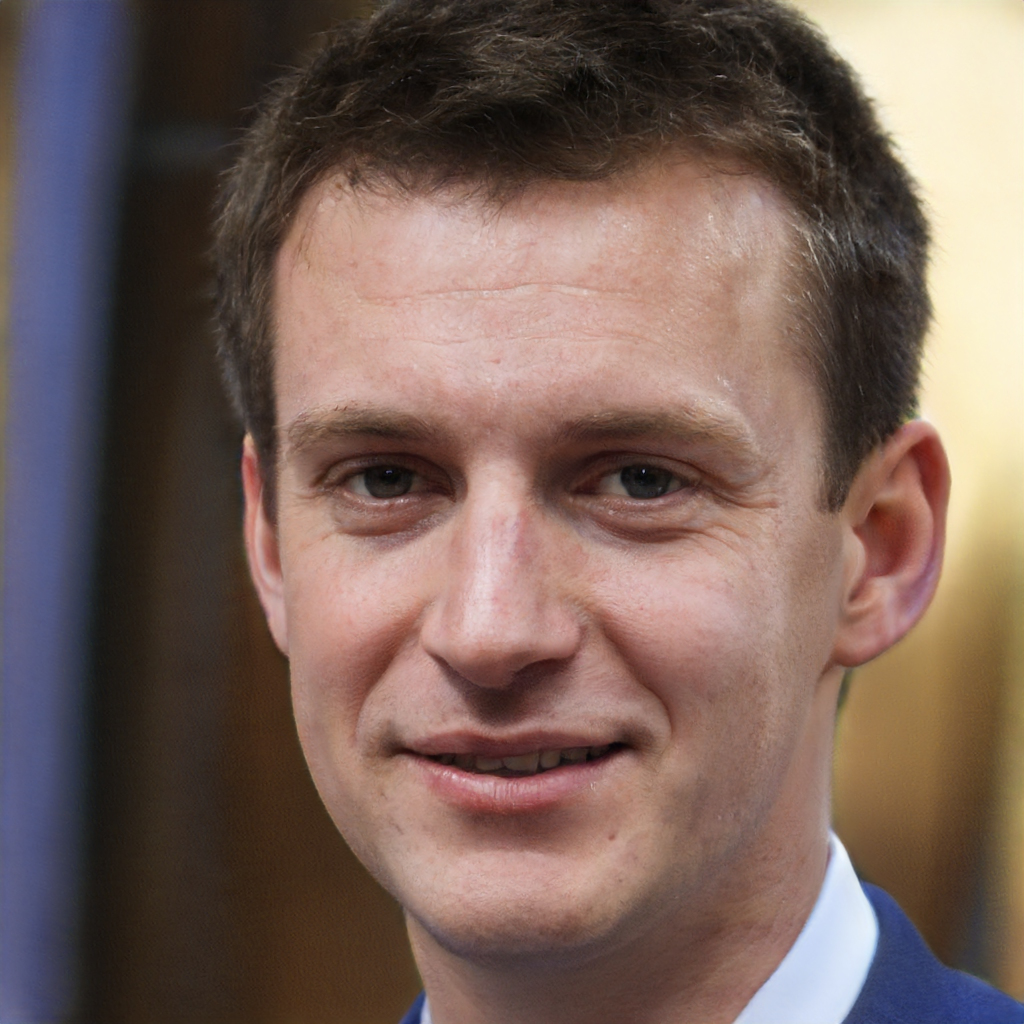
Gender: Male